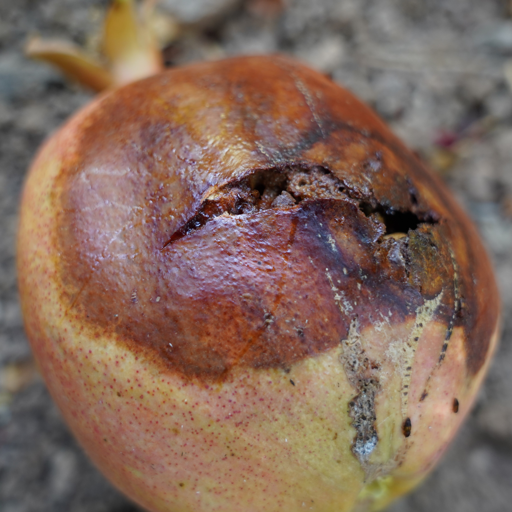
Label: Ectomyelois ceratoniae